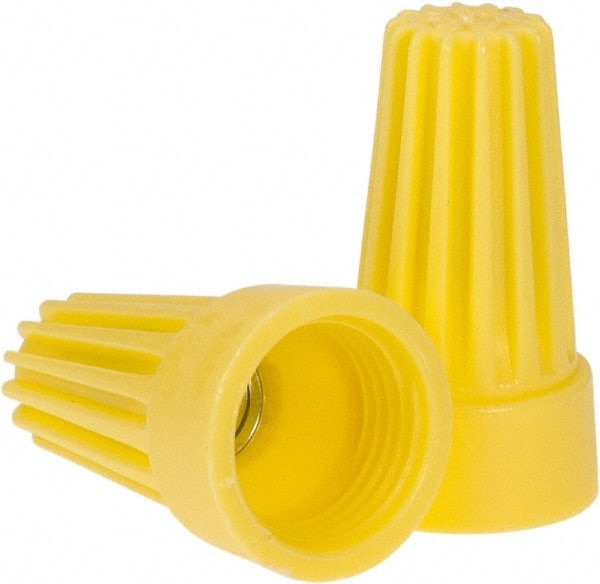
Ideal - 2, 18 to 2, 12 AWG, 600 Volt, Flame Retardant, Standard Twist on Wire Connector - Yellow, 221°F
Item #: 33872870 Brand: Ideal Model #: WT4-B Exact Tooling IR#: 04 Product Specifications Wire Connector Style Standard Resistance Features Flame Retardant Minimum Number of Wires/ Wire Size (AWG) 2, 18 Maximum Number of Wires/ Wire Size (AWG) 2, 12 Voltage 600 V Color Yellow Maximum Operating Temperature (F) 221 Standards Met CSA C22.2 No. 188; CSA LR9706; RoHS; UL Listed; UL Listed 486C; UL Listed 774A
Brand: IDEAL
Category: Hardware > Power & Electrical Supplies > Wire Caps & Nuts